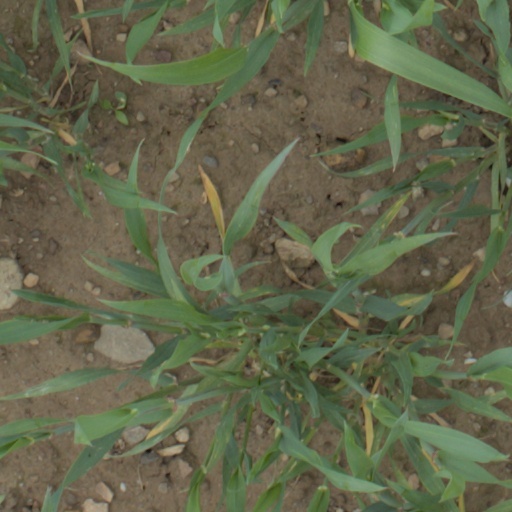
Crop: wheat